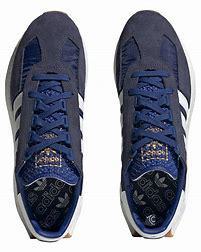
Brand: adidas
Model: originals Adidas Originals Retropy E5